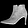
Label: Ankle boot